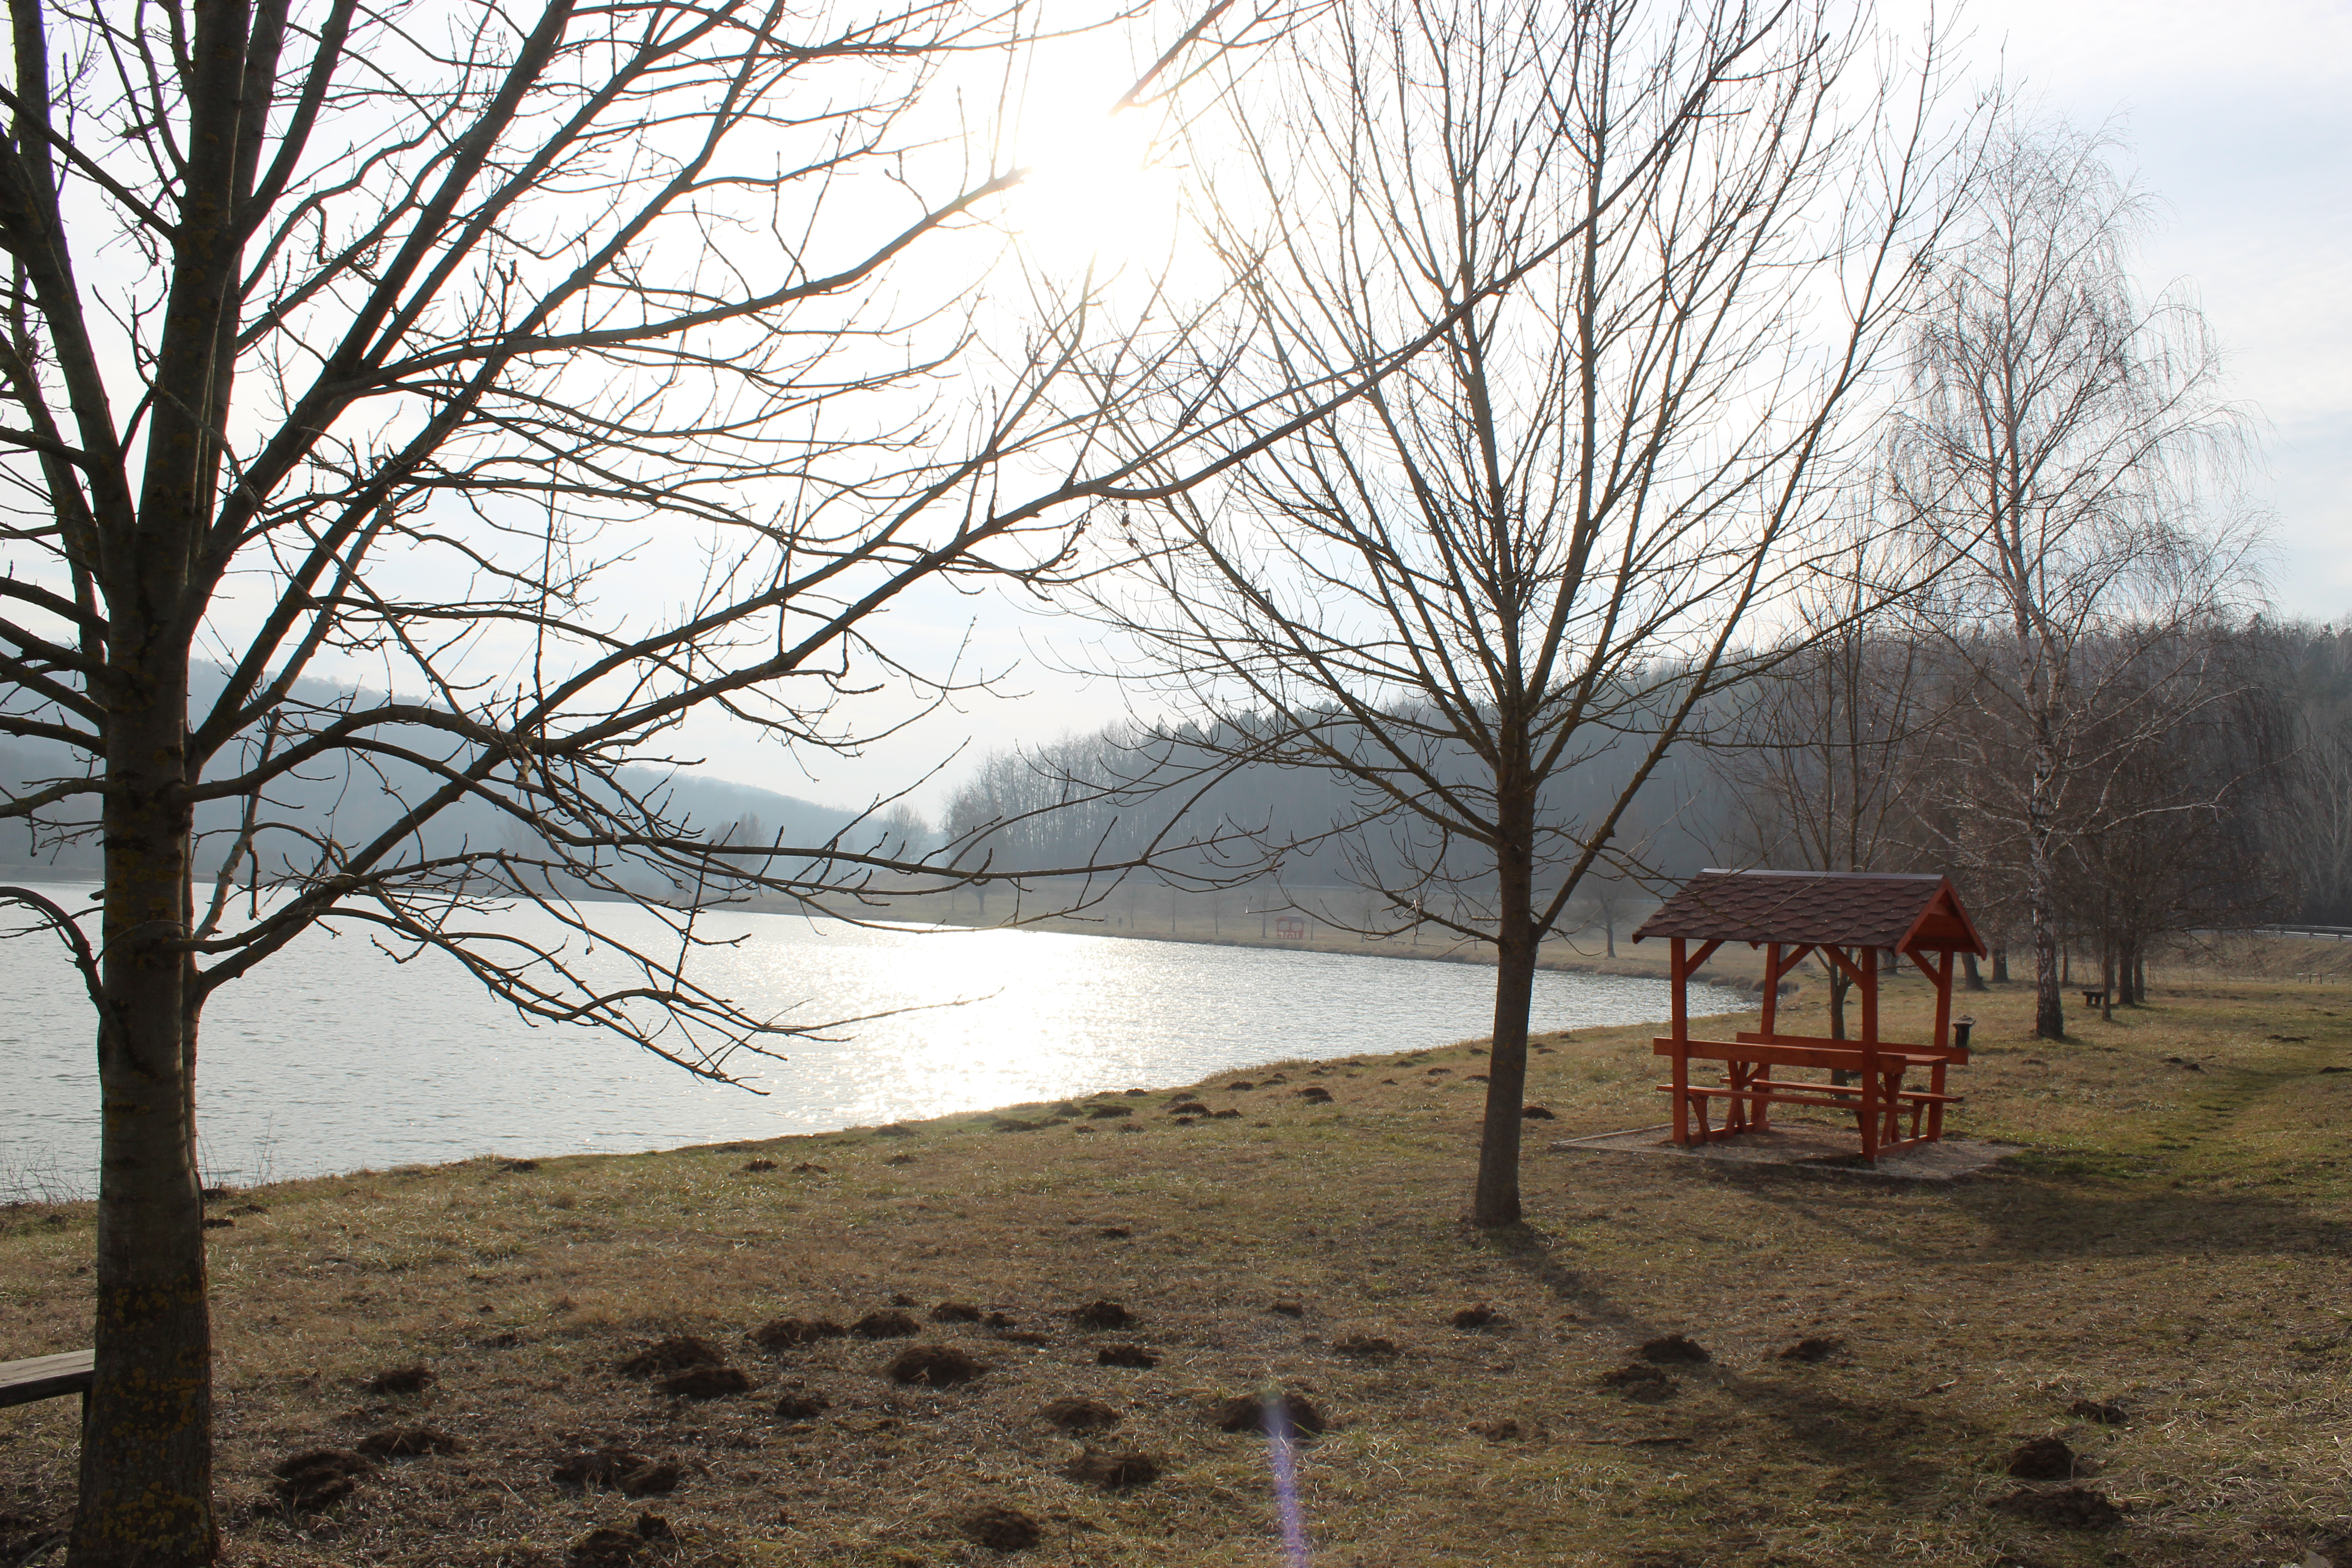
waterside, nature, tree, natural landscape, atmospheric phenomenon, morning, sky, winter, woody plant, branch, spring, rural area, river, sunlight, landscape, lake, plant, land lot, bank, table, state park, wildlife, furniture, bench, snow, twig